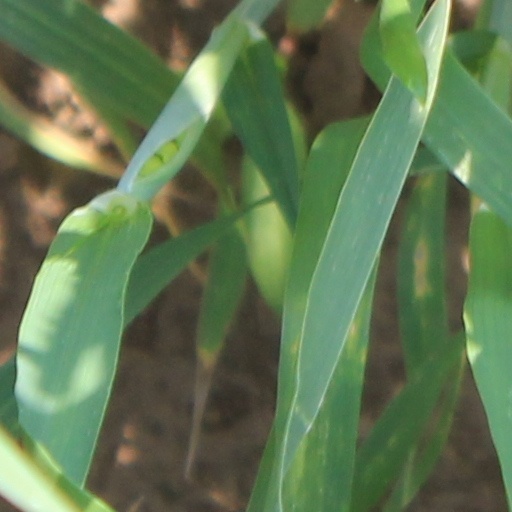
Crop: wheat